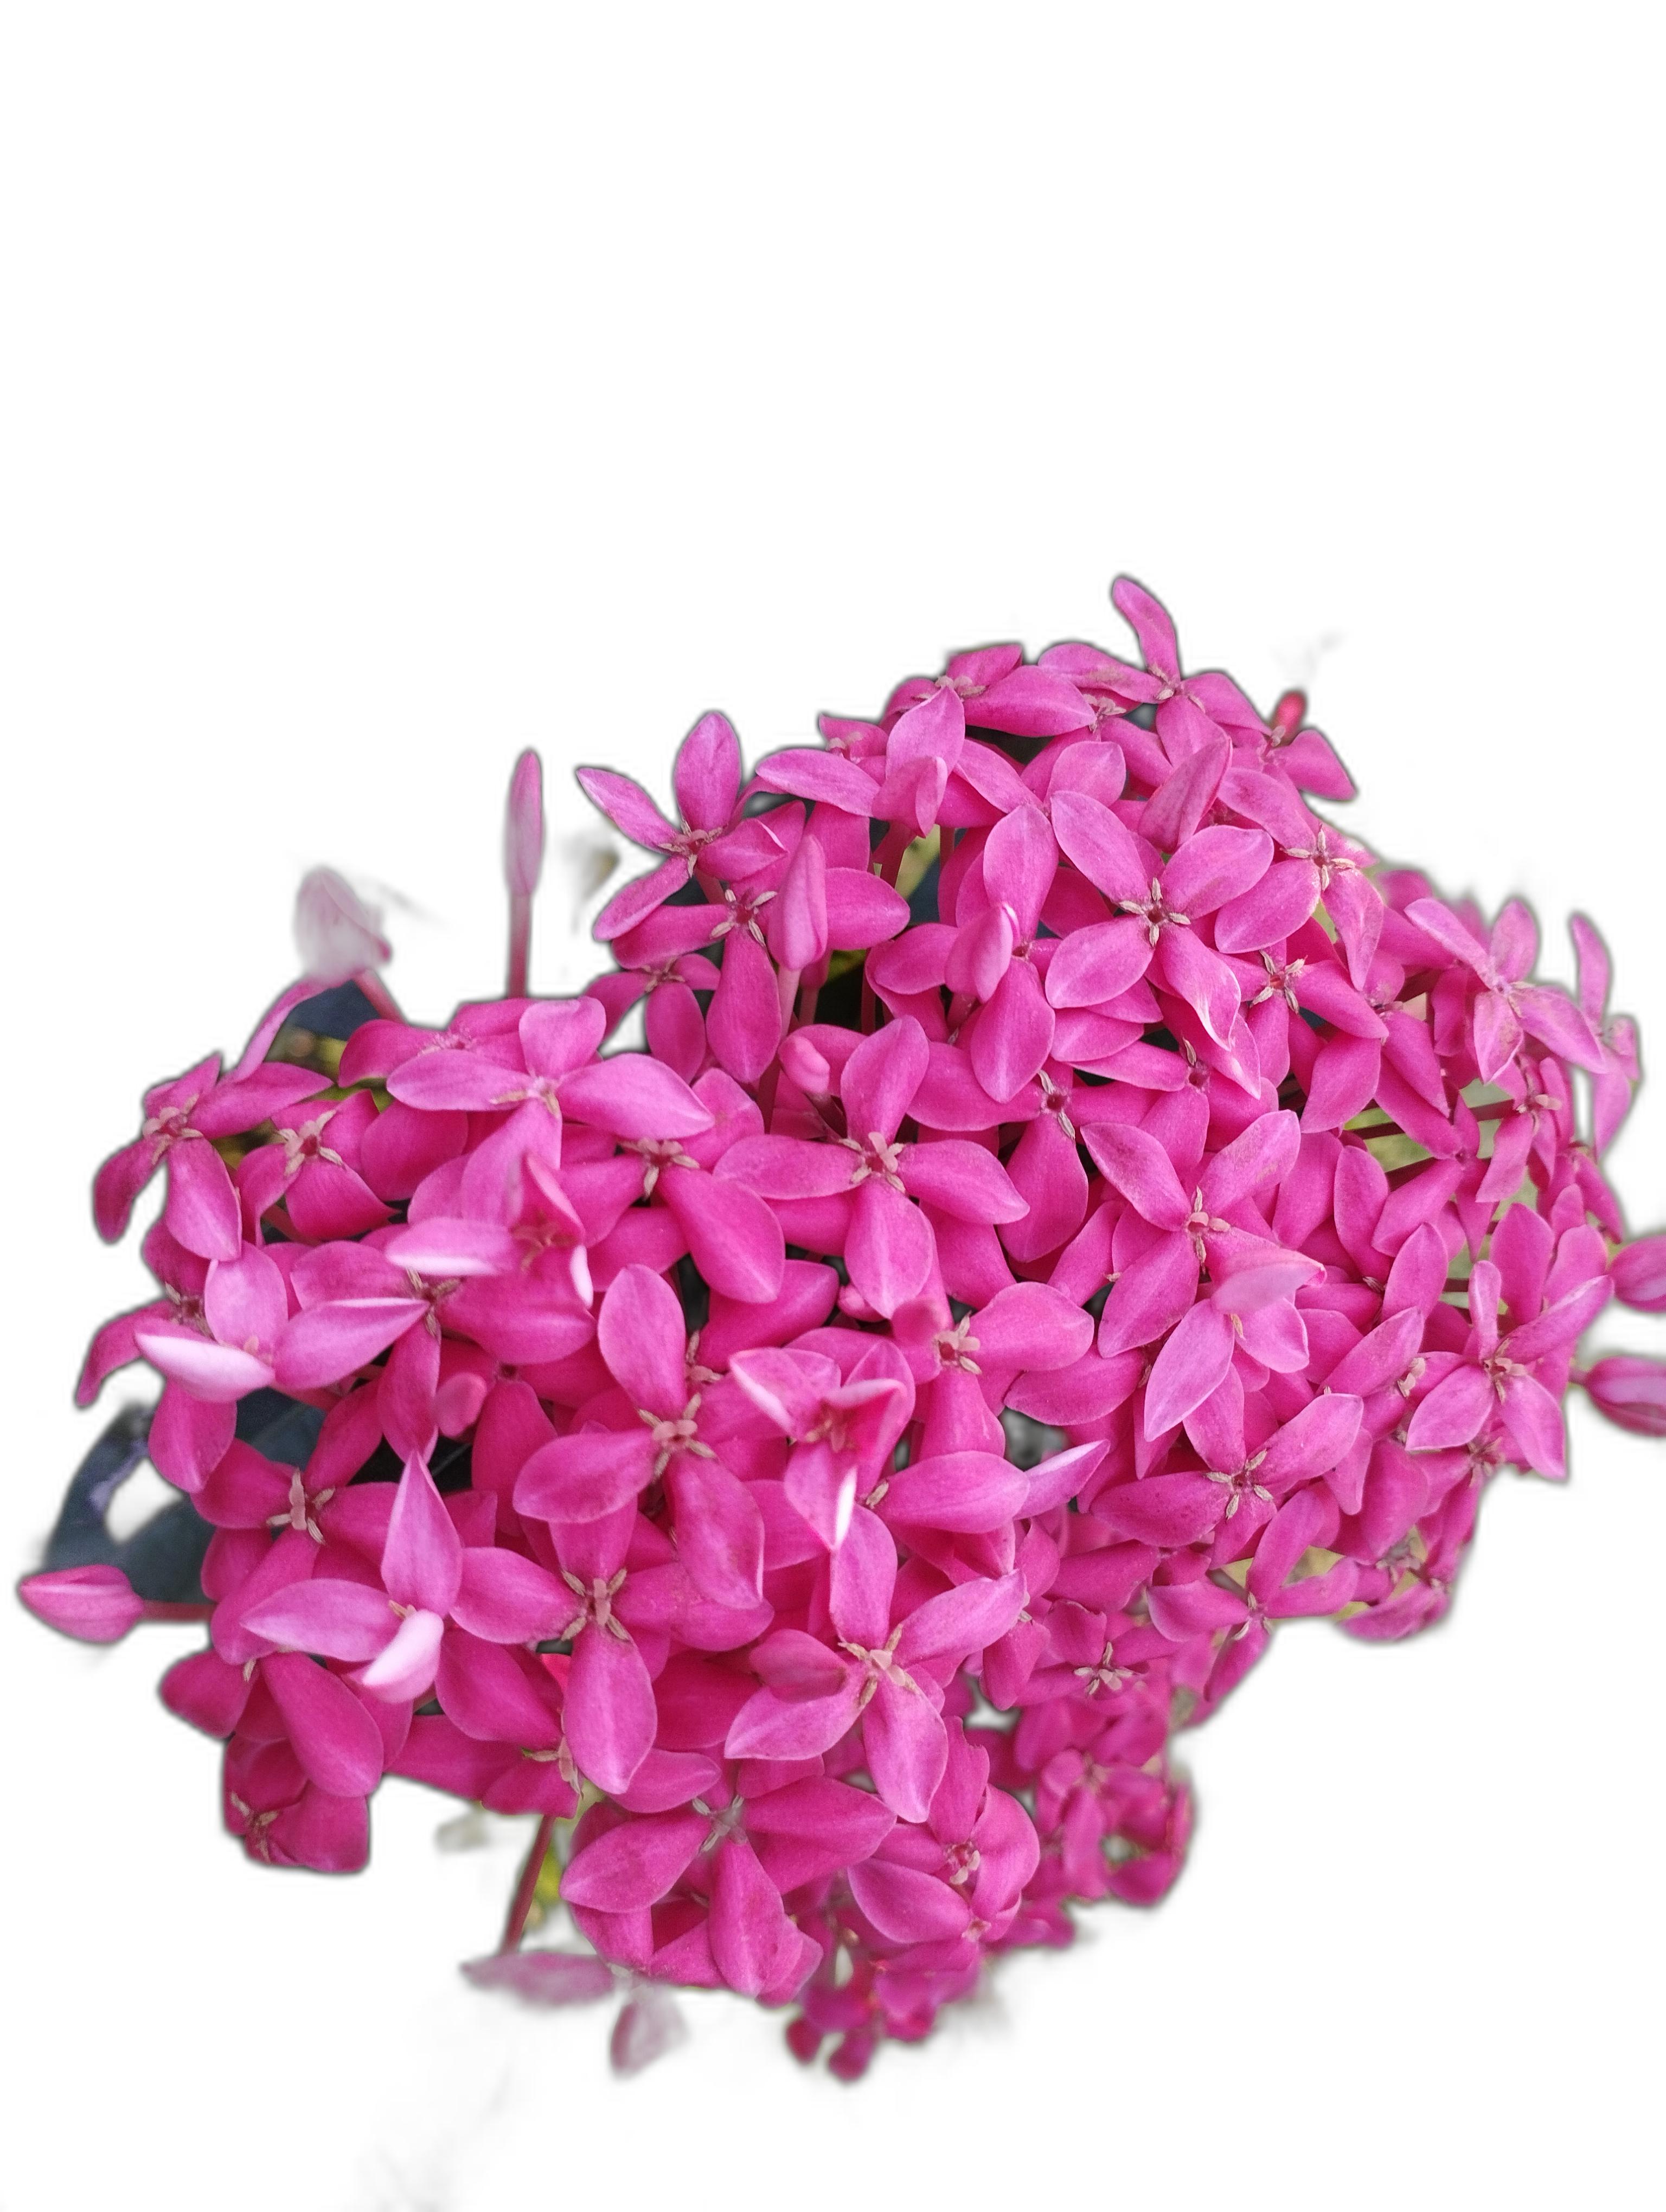
Label: Jungle geranium